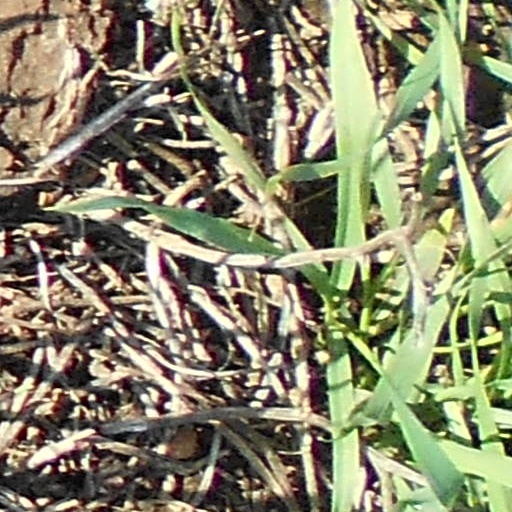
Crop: wheat